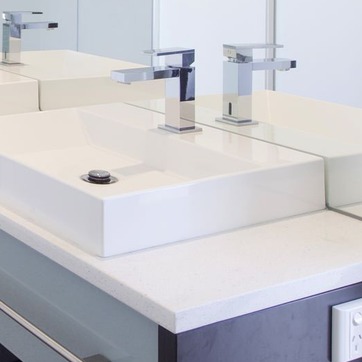
Material: ceramic